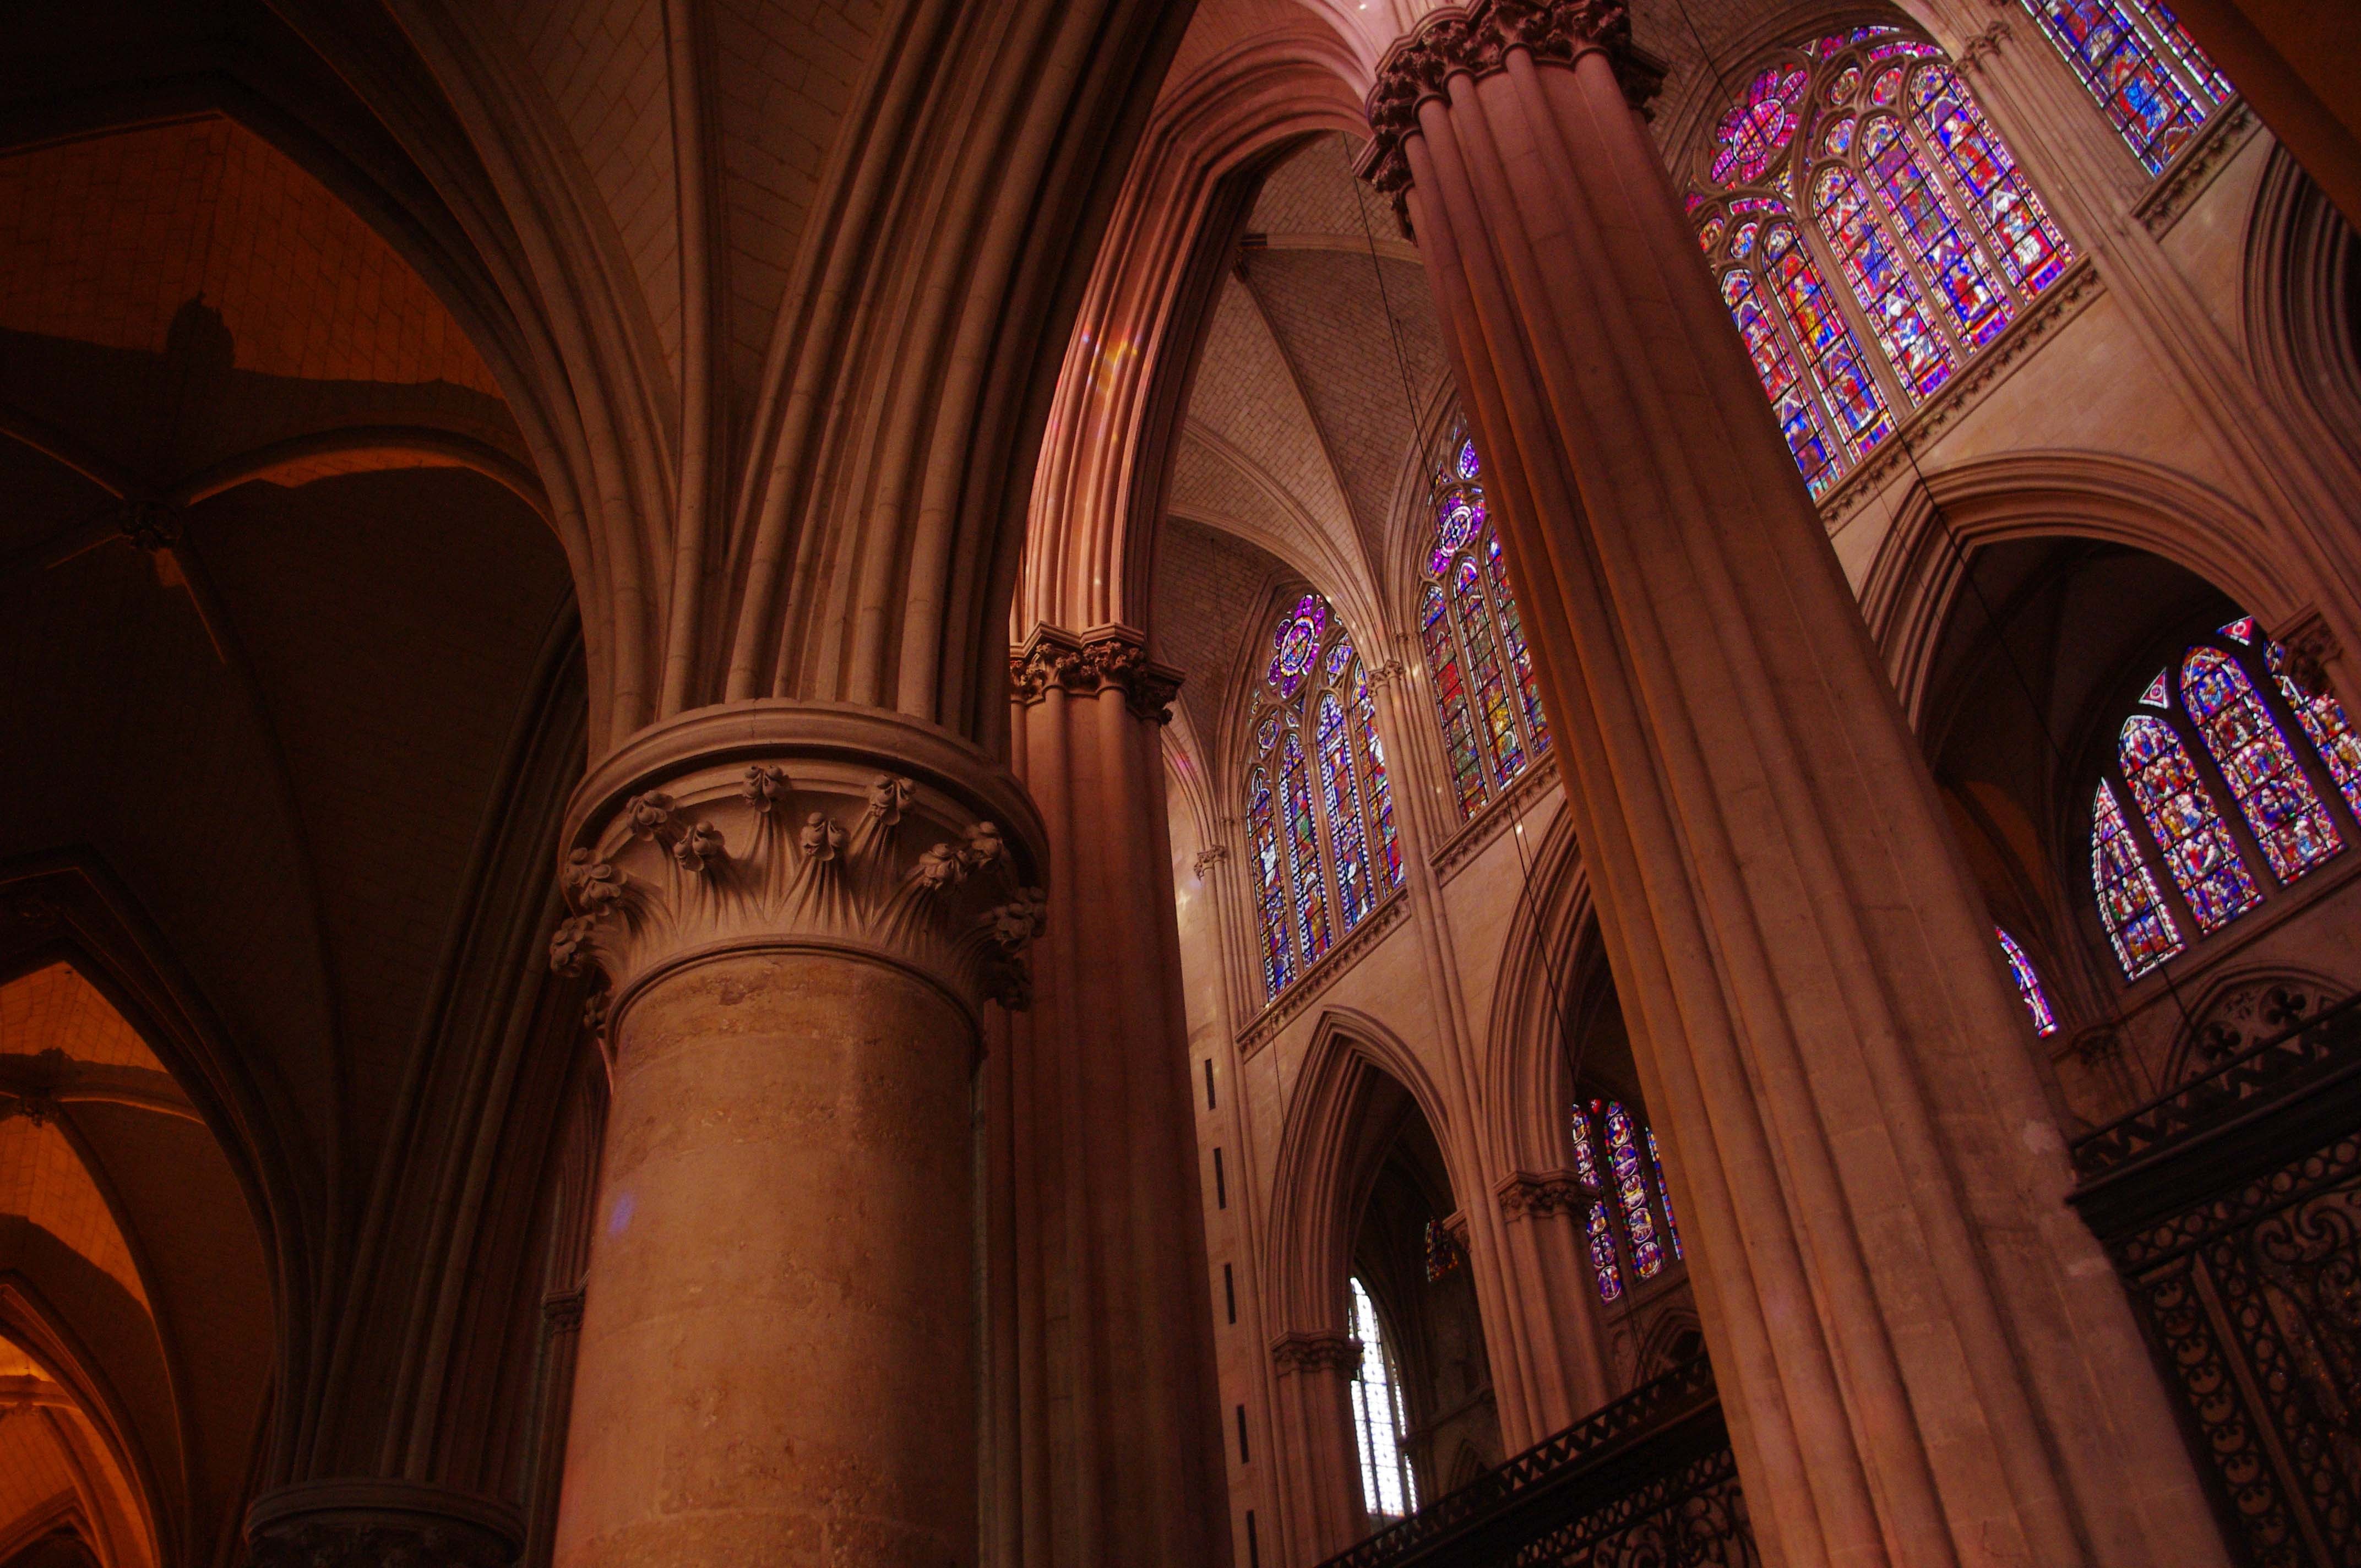
architecture, night, window, building, arch, column, color, church, cathedral, place of worship, temple, symmetry, le mans, fance